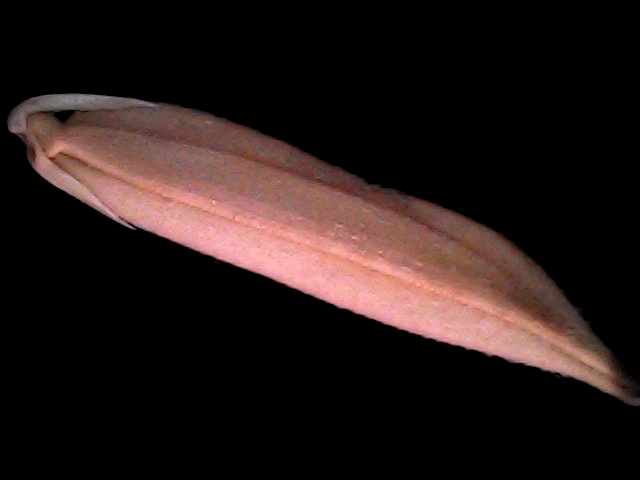
Rice variety: BD70